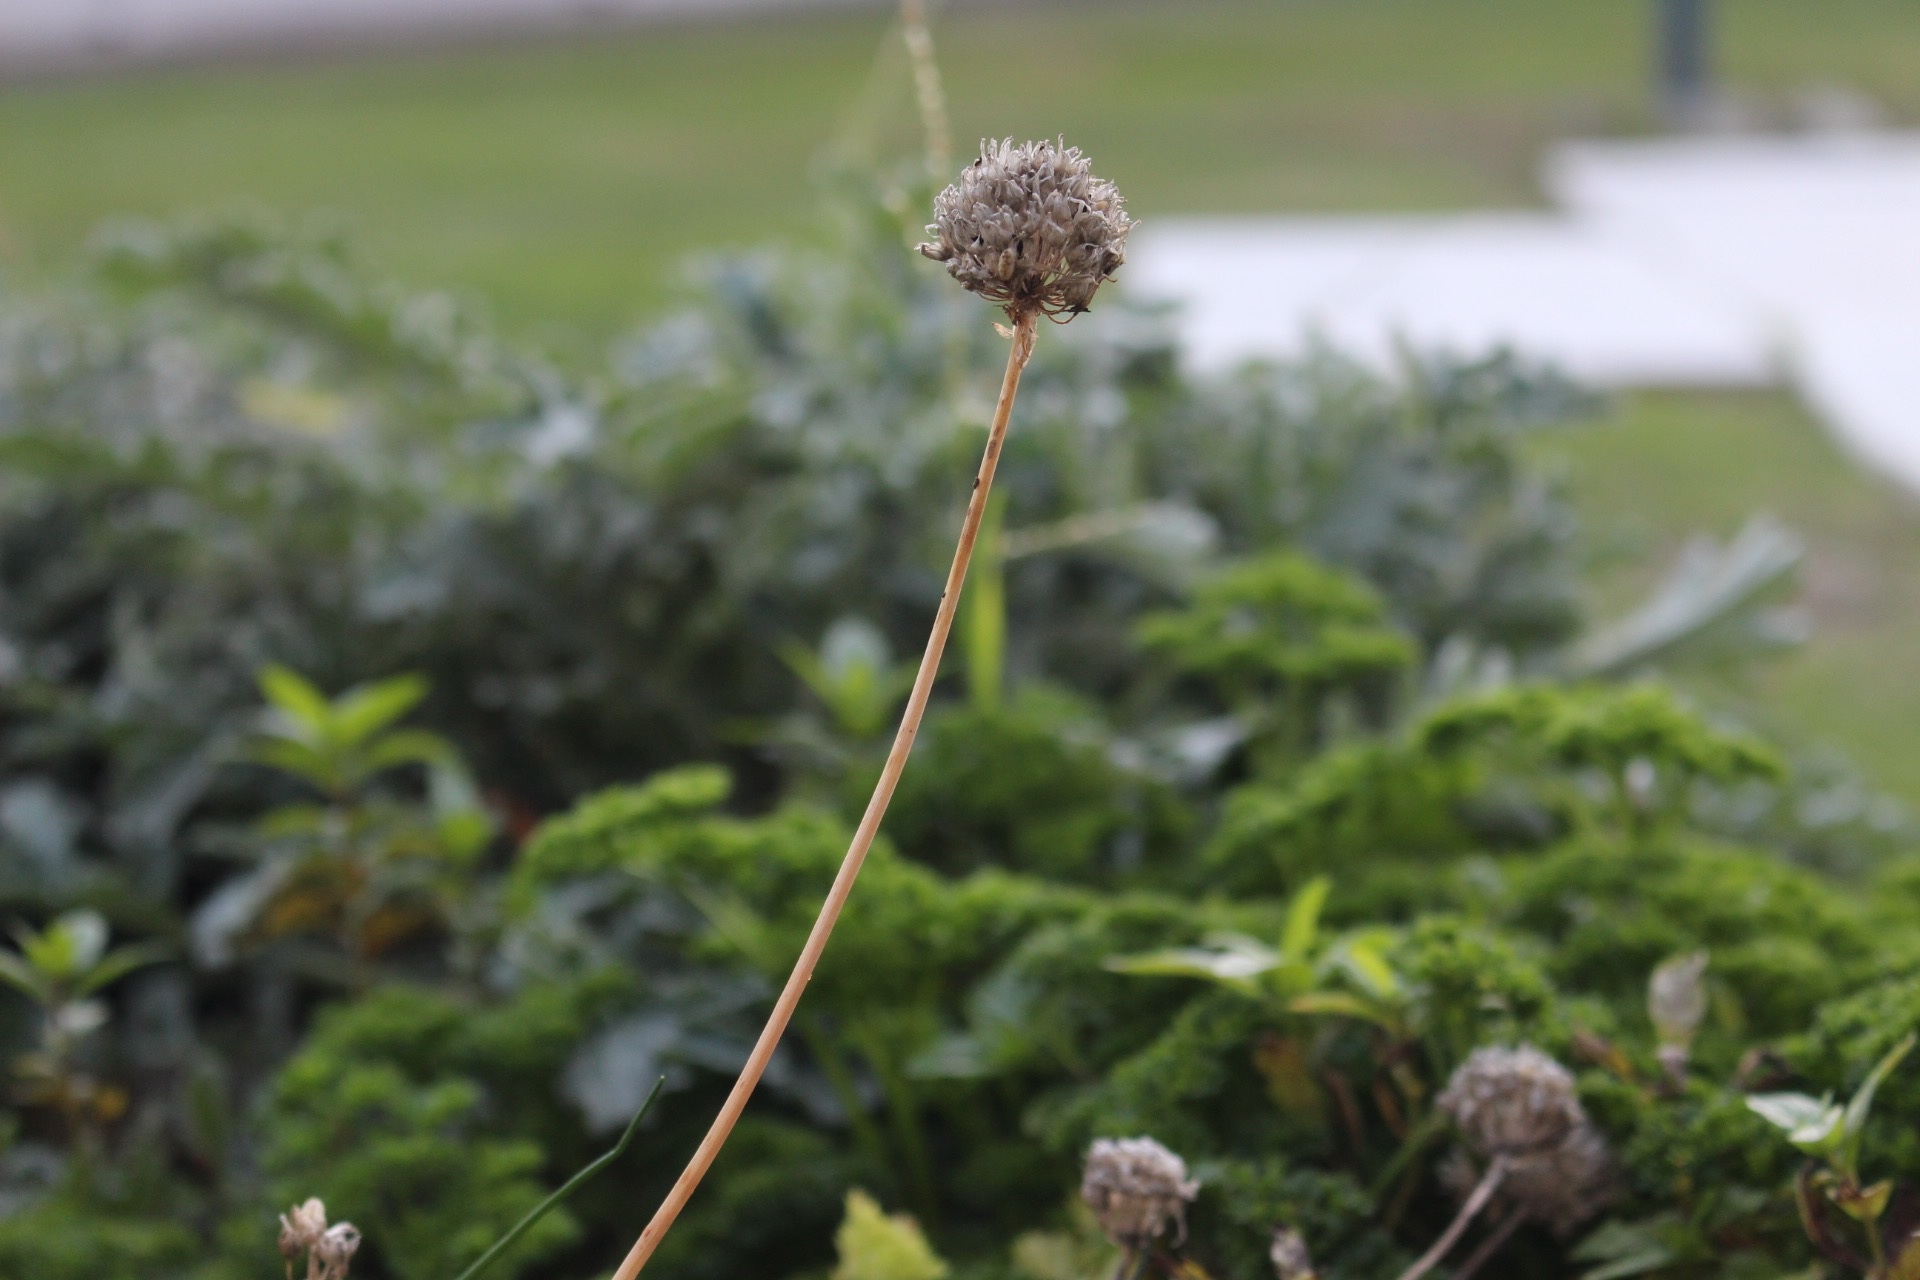
branch, plant, leaf, flower, green, produce, botany, garden, flora, shrub, flowering plant, daisy family, land plant